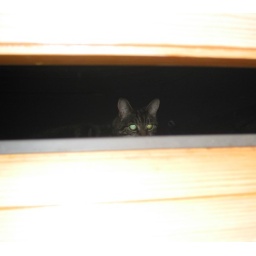
In the gap in my open Velux window that would normally be sky, the next door neighbour's cat appeared!